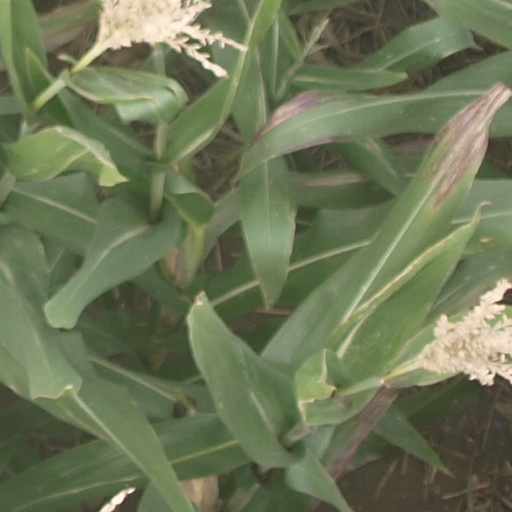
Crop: maize; corn